Boston Red Sox

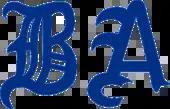
The Americans logo, 1901–1907

Playing their home games at Huntington Avenue Grounds, the Boston franchise finished second in the league in 1901 and third in 1902. The team was originally owned by C.W. Somers. In January 1902, he sold all but one share of the team to Henry Killilea.